Chambers's Encyclopaedia

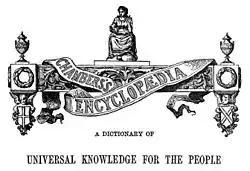
The design and wording that appeared at the start of each volume of the first edition

Chambers's Encyclopaedia was founded in 1859 by William and Robert Chambers of Edinburgh and became one of the most important English language encyclopaedias of the 19th and 20th centuries, developing a reputation for accuracy and scholarliness that was reflected in other works produced by the Chambers publishing company. The encyclopaedia is no longer produced.